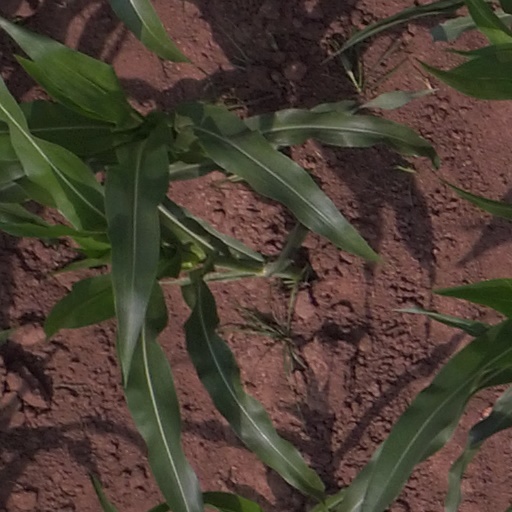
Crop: maize; corn